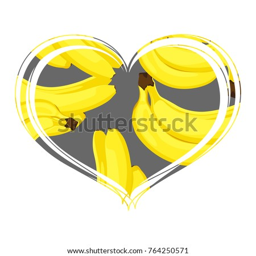
ripe bananas painted in the heart of a dark color